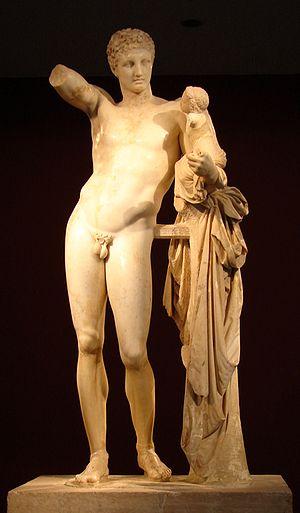
La culture de la Grèce, pays d'Europe du Sud-Est, désigne l'ensemble des pratiques culturelles et des traditions qui composent la société hellénique et les habitants de la Grèce. Son patrimoine culturel est le fruit d'héritages historiques différents qui façonnent aujourd'hui la culture hellénique. Étant donné sa situation géographique particulière, à la fois européenne, méridionale, balkanique et levantine, la culture hellénique est particulièrement riche et variée, témoignage de son Histoire prolifique.
Le musée archéologique d'Olympie est un des principaux musées de Grèce. Il dépend du ministère grec de la culture et est dirigé par Georgia Xatzi. Il fut le premier musée créé hors de la capitale. Il abrite les découvertes faites sur l'Altis, le site d'Olympie : des objets allant de la Préhistoire à l'époque romaine voire jusqu'aux VIᵉ – VIIᵉ siècles. Ses pièces maîtresses sont l’Hermès portant Dionysos enfant de Praxitèle, les frontons du temple de Zeus, la « Victoire de Paionios » ainsi que la coupe ayant appartenu à Phidias. L'ampleur de sa collection de bronzes antiques en fait la plus importante du monde.
Praxitèle, né vers 395 av. J.-C., mort avant 326 av. J.-C., est dès l'Antiquité l'un des plus célèbres sculpteurs grecs. Varron écrit ainsi : « Grâce à l'excellence de son talent, Praxitèle n'est inconnu d'aucun homme un tant soit peu cultivé ». On place l'œuvre de Praxitèle dans la période du « second classicisme », auprès d'autres grands sculpteurs grecs comme Léocharès, Scopas, et Lysippe, qui reprennent les modèles de la période classique tout en renouvelant la représentation en apportant une réponse aux canons classiques établis par les œuvres de Polyclète, visible notamment dans de nouvelles recherches stylistiques, l'émergence de nouveaux types, et une nouvelle pondération.
377 ou 367 av. J.-C. : deuxième concile bouddhique.
Hermès portant Dionysos enfant, également connu sous les noms d’Hermès de Praxitèle ou Hermès d'Olympie, est une statue grecque antique découverte en 1877 dans les ruines du temple d'Héra à Olympie. Elle est exposée au musée archéologique d'Olympie.
Gustav Heinrich Ernst Martin Wilhelm Furtwängler /ˈvɪl.hɛlm ˈfʊrt.ˌvɛŋ.lər/, né le 25 janvier 1886 à Berlin et mort le 30 novembre 1954 à Baden-Baden, est un chef d'orchestre et compositeur allemand.